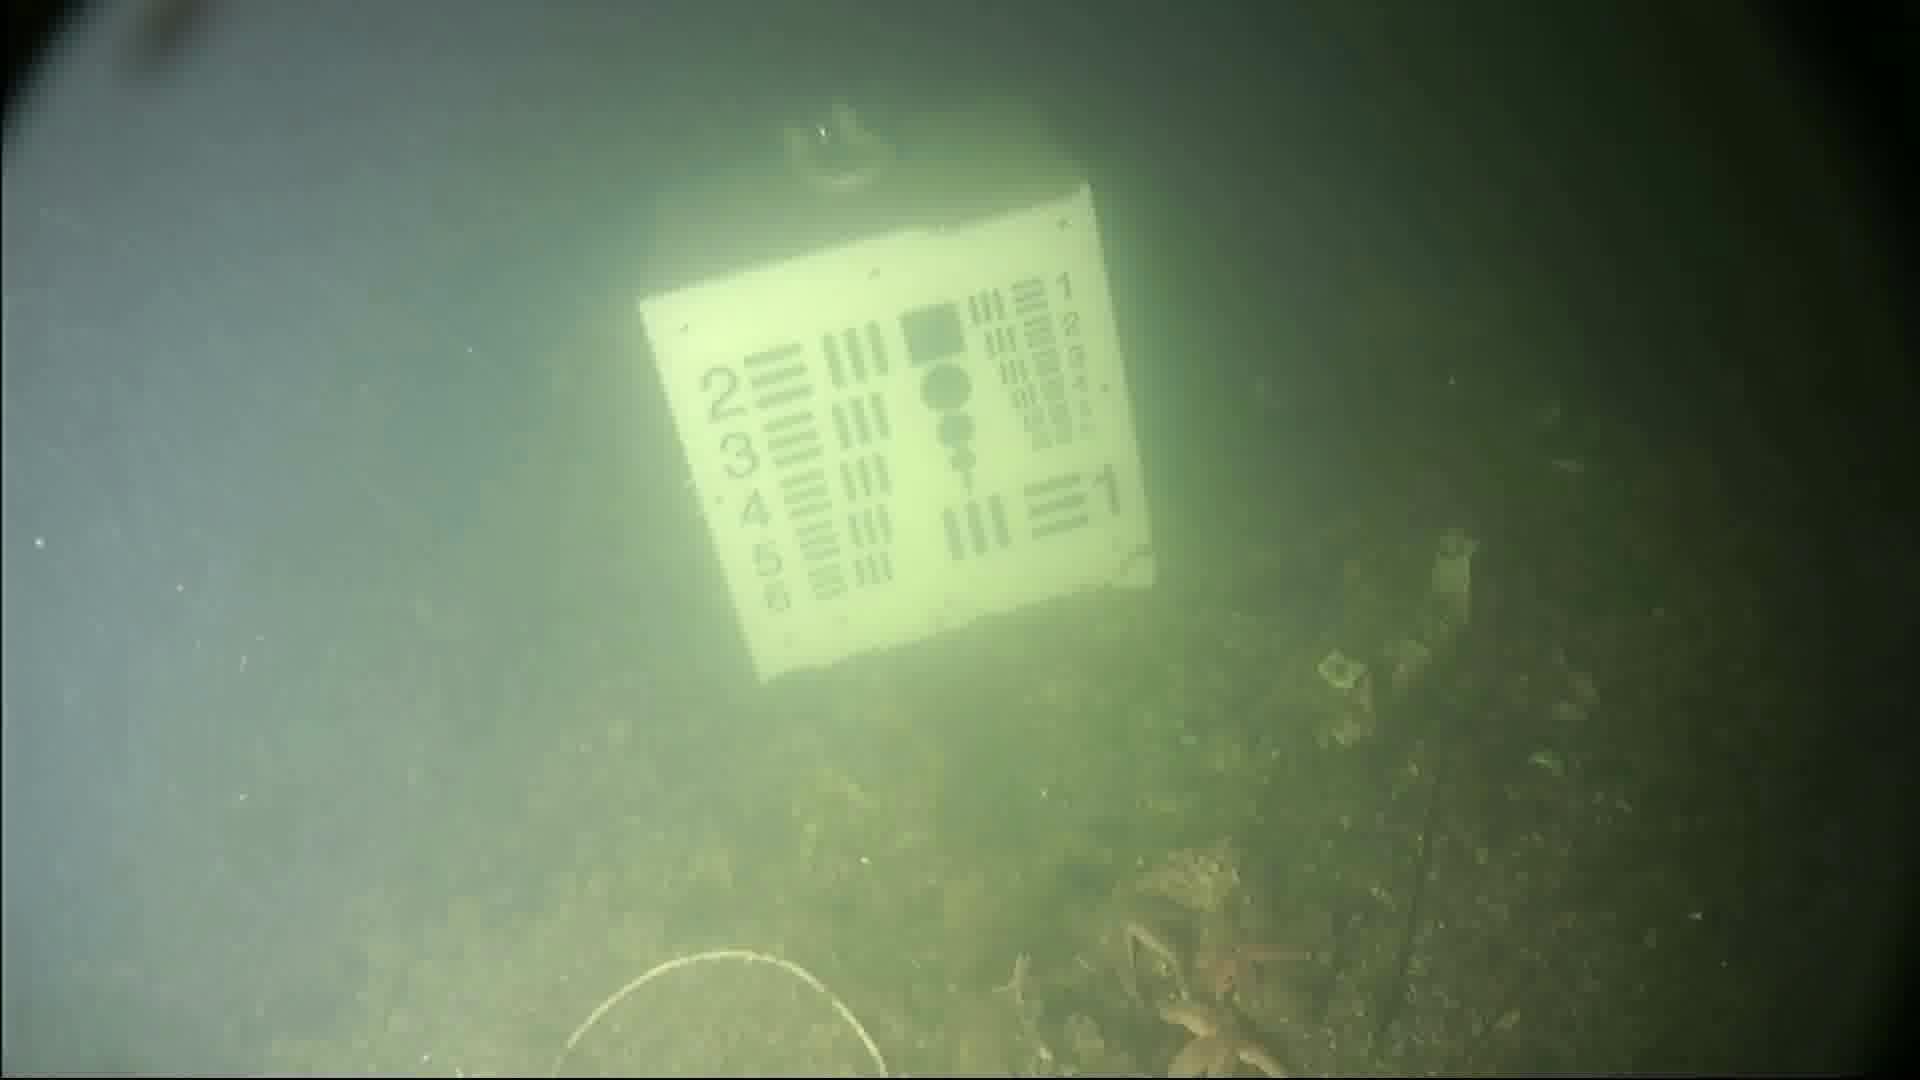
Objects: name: starfish